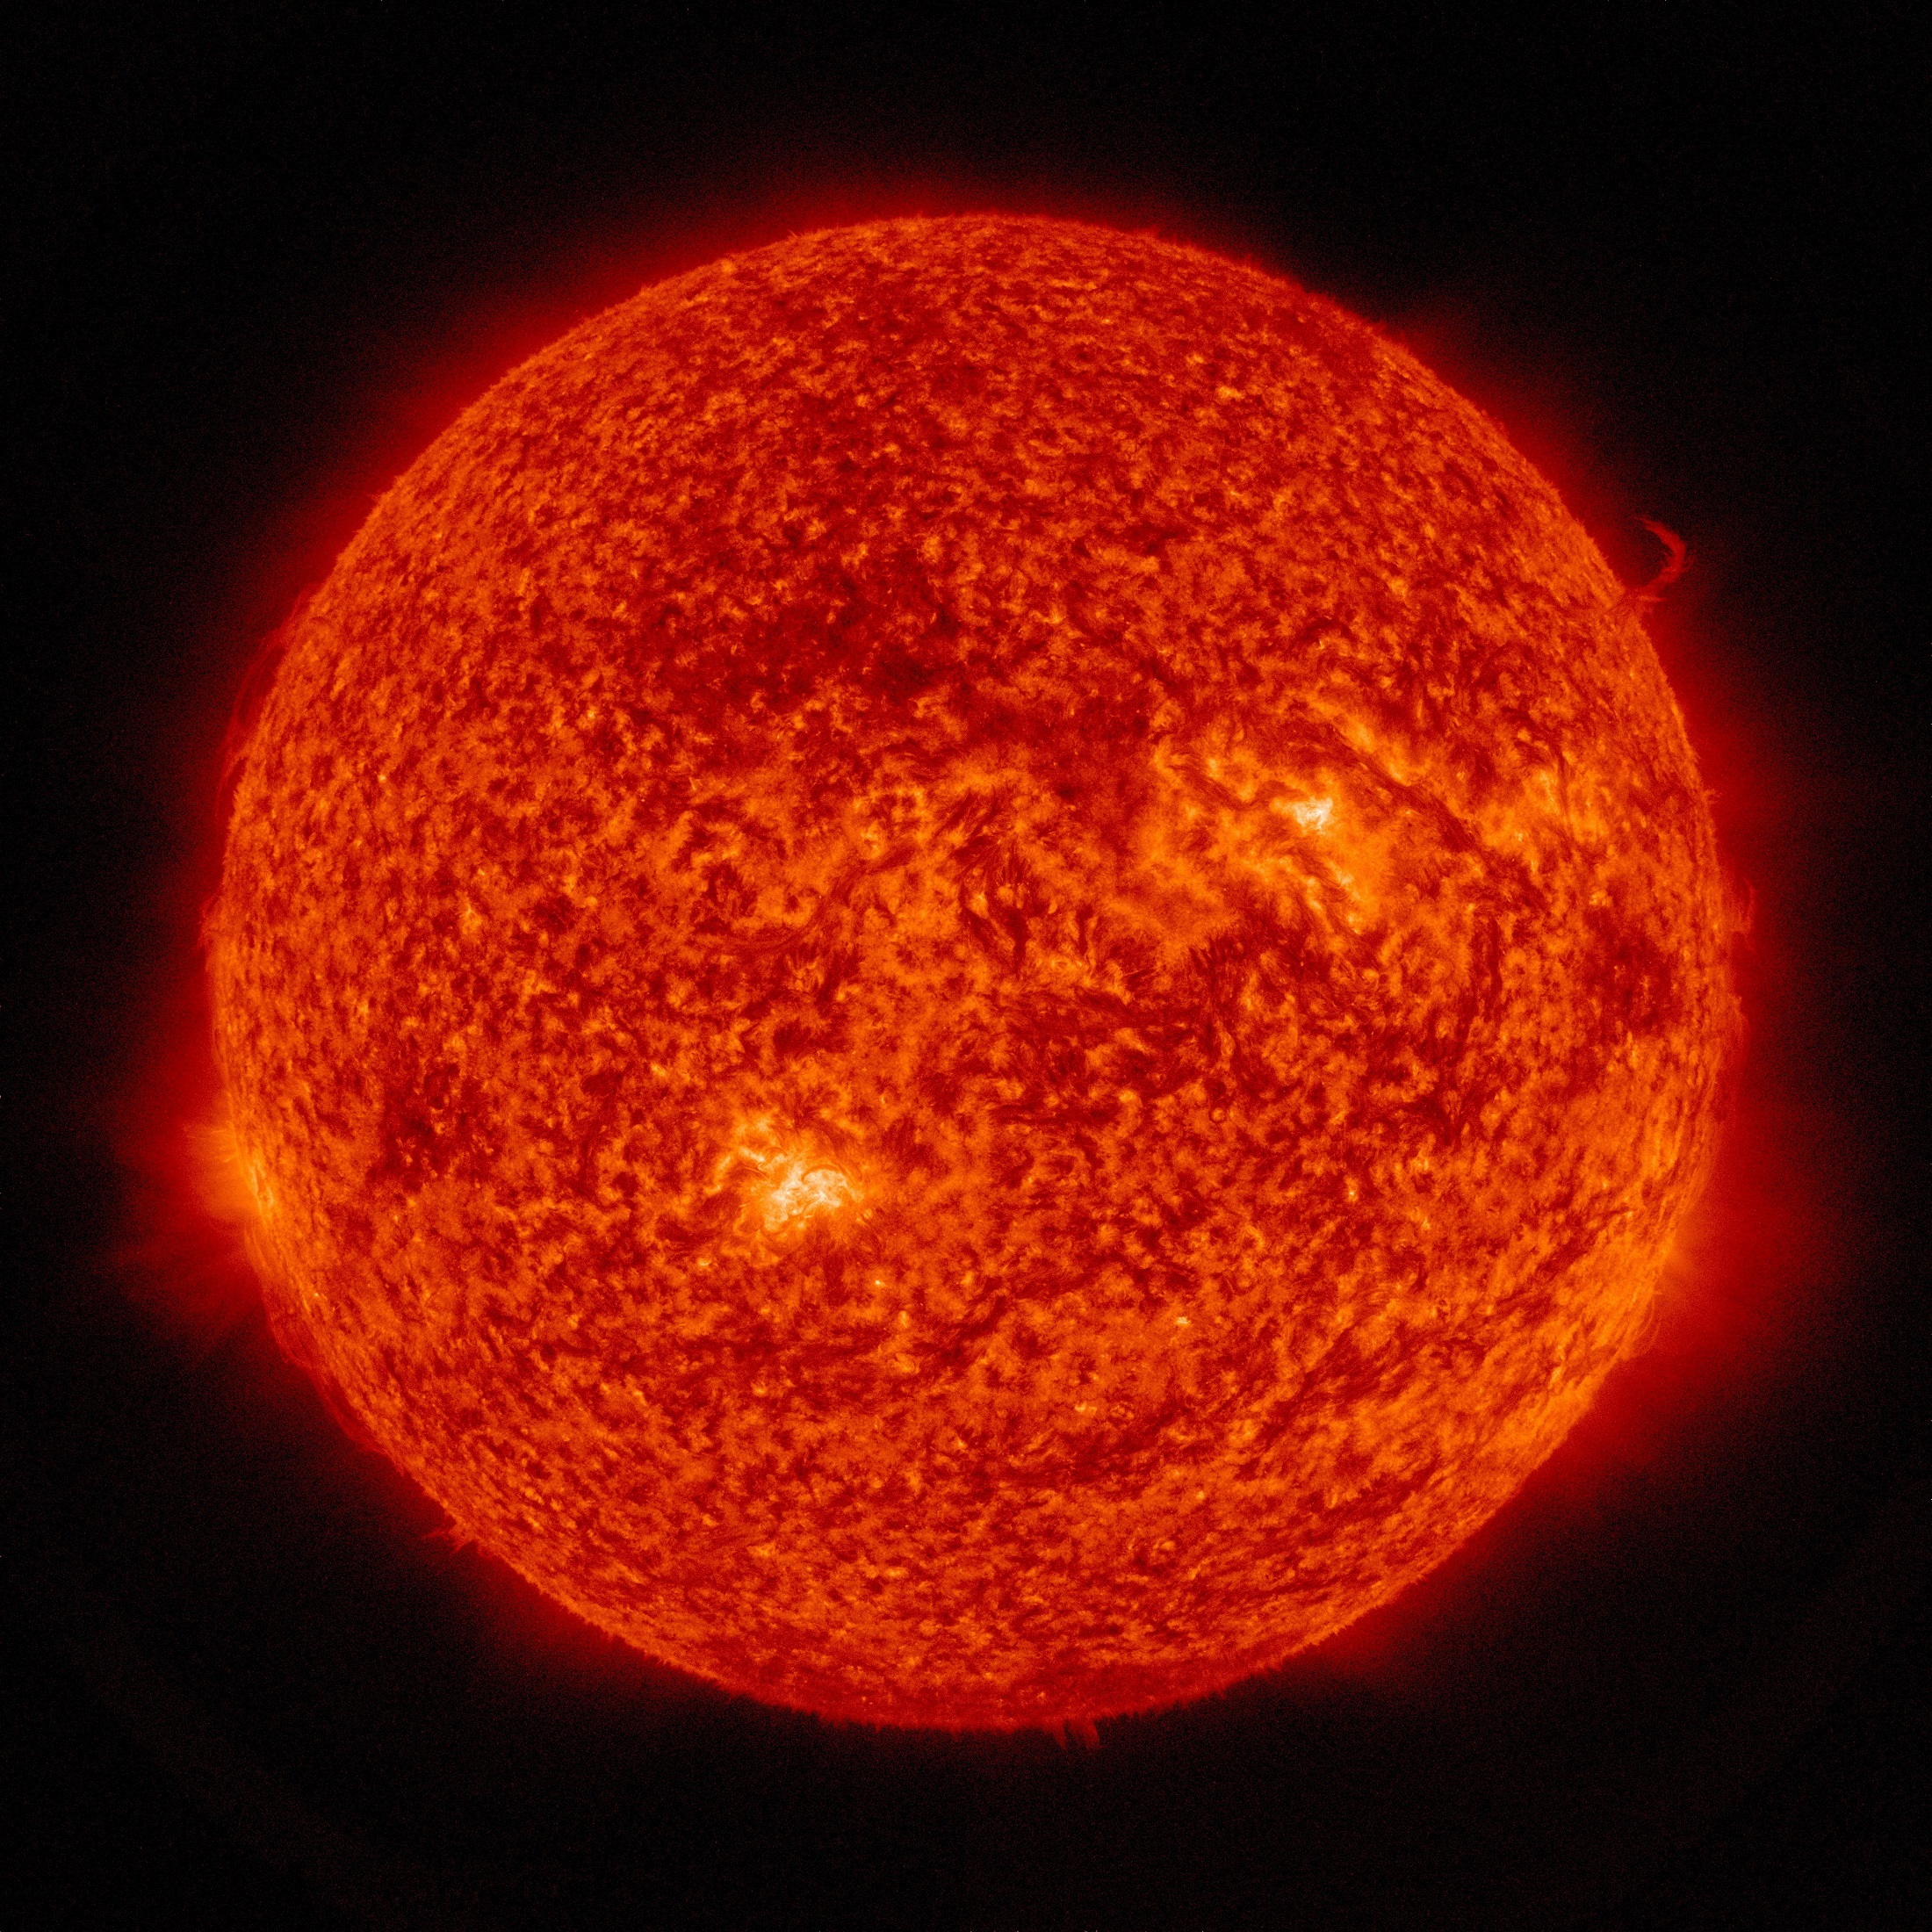
sun, sunlight, cosmos, atmosphere, orange, space, nasa, energy, burning, fireball, eruption, astronomical object, intense radiation burst, sdo, solar flare